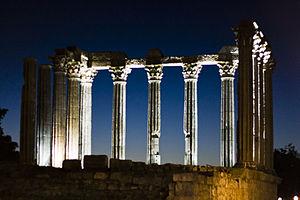
Évora est une ville et une municipalité du Portugal, chef-lieu du district d'Évora, dans la région de l'Alentejo et la sous-région de l'Alentejo central. La population de la ville est de 41 159 habitants en 2005. La municipalité d'Évora est le siège de l'une des plus vastes communes du Portugal, avec 1 308,25 km2 de superficie et 56 596 habitants. La commune est divisée en dix-neuf freguesias. Elle est limitée au nord par la commune d'Arraiolos, au nord-est par Estremoz, à l'est par Redondo, au sud-est par Reguengos de Monsaraz, au sud par Portel, au sud-ouest par Viana do Alentejo et à l'ouest par Montemor-o-Novo. Elle est le siège de l'archidiocèse d'Évora.